Darren Appleton

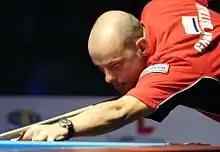
Appleton at the World 9-Ball Pool Championship in Doha, 2012

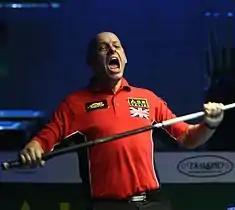
Appleton after winning the World 9-Ball Pool Championship

Darren Appleton (born 8 February 1976) is an English professional pool player, best known for playing Eight-ball, Nine-ball and Ten-ball pool.